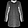
Label: Coat